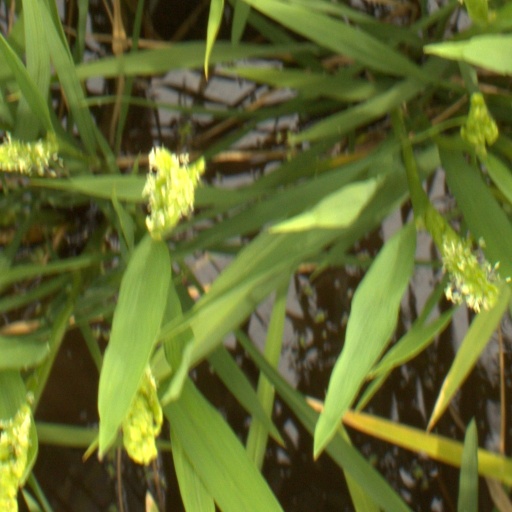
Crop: rice